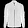
Label: Coat